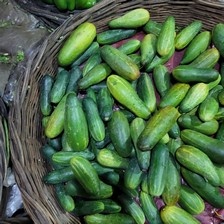
Label: cucumber